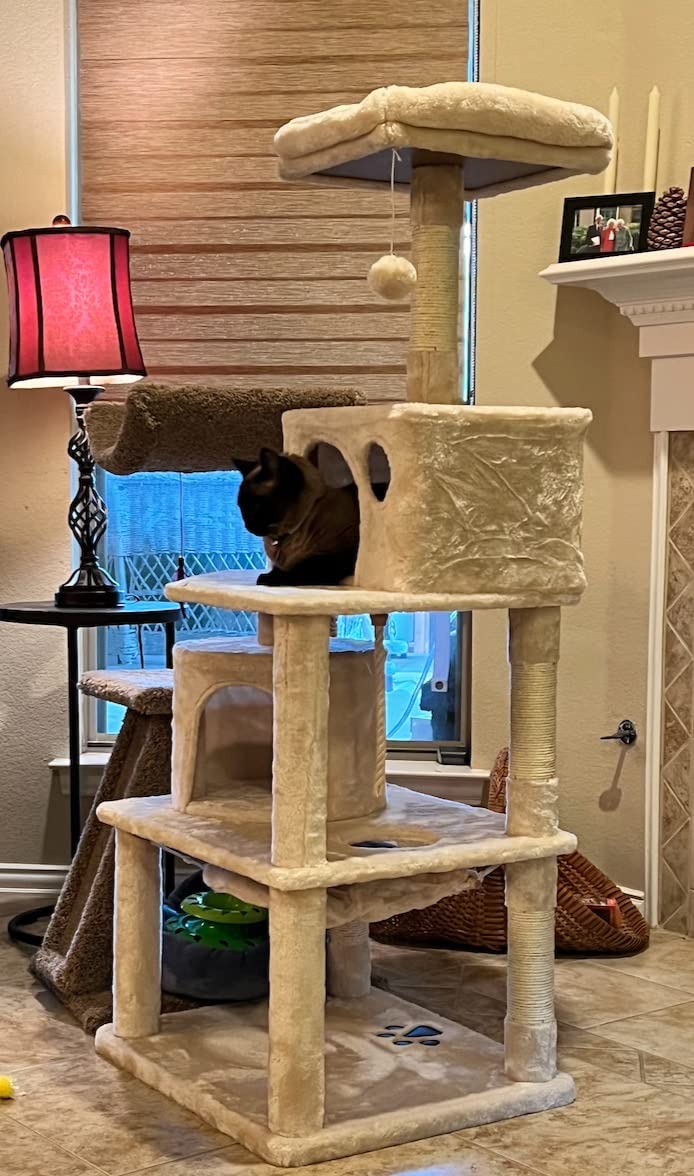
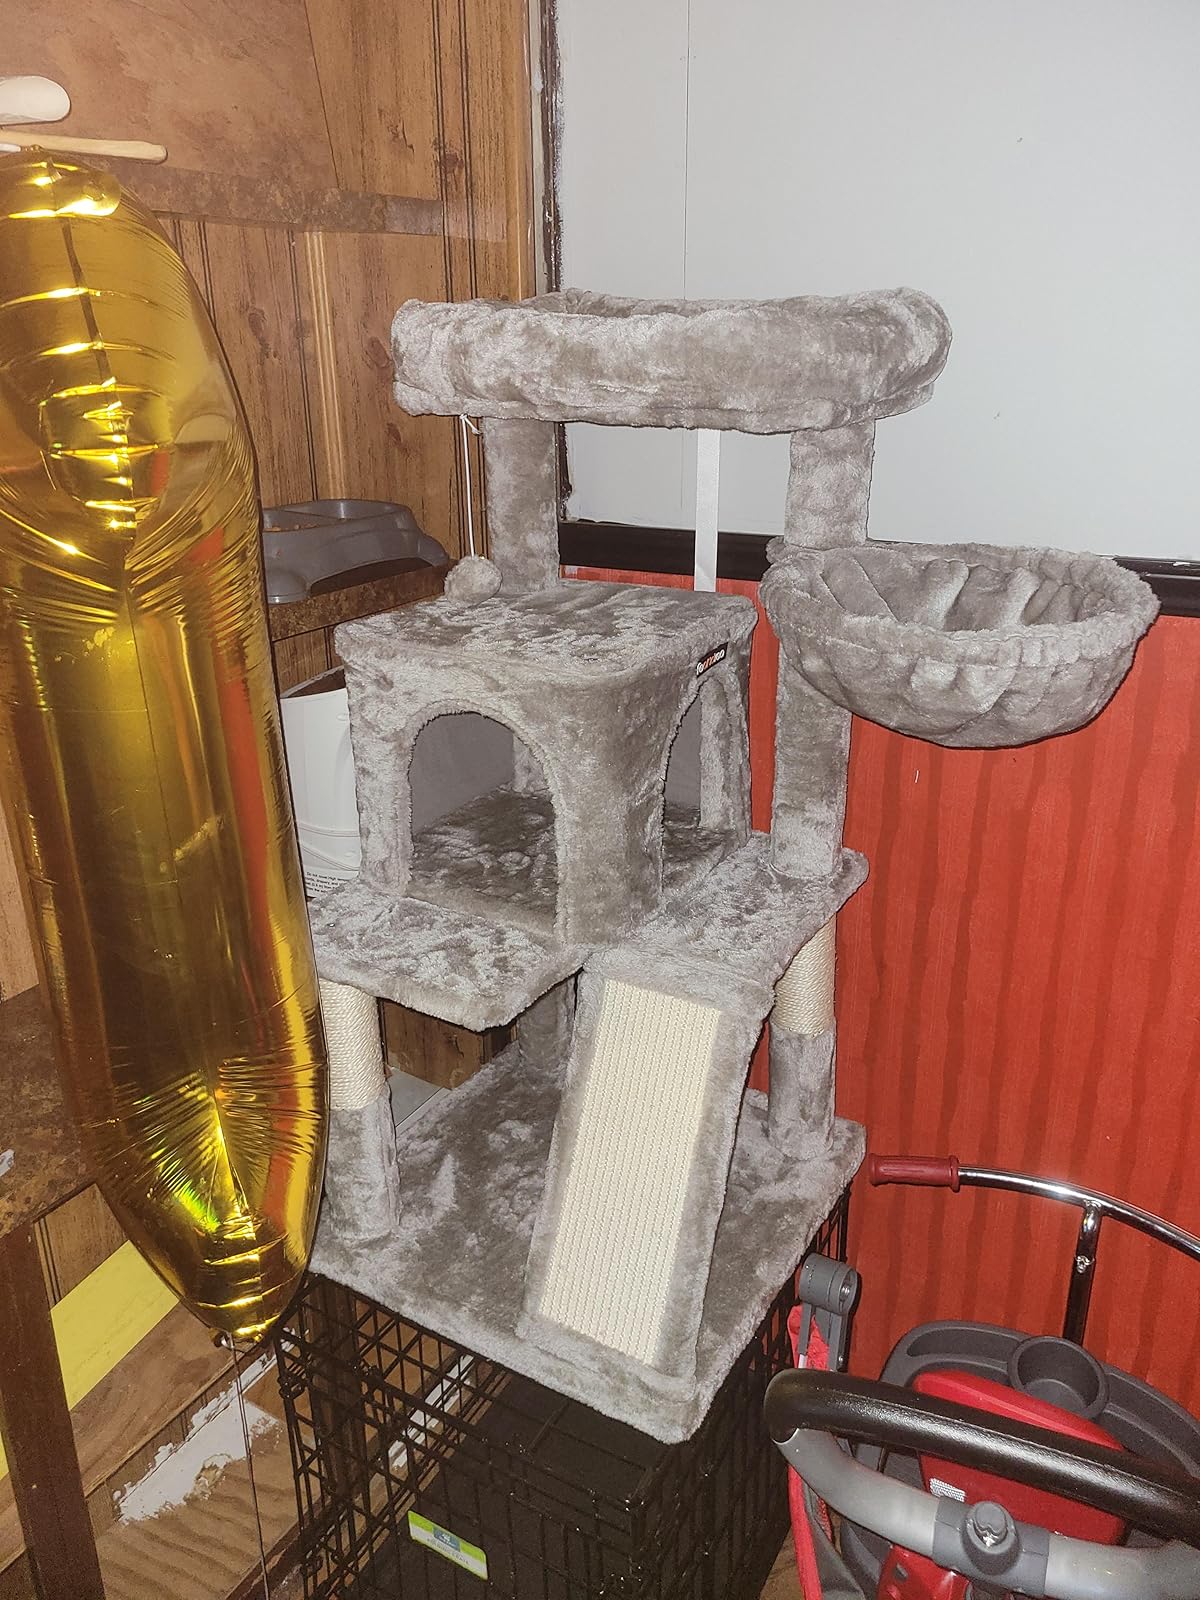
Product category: items_cat tree
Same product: no